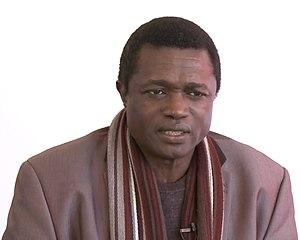
Pr Ogobara Doumbo, Directeur du Centre de Recherche et de Formation sur le Paludisme, Faculté de Médecine de l’Université de Bamako, Mali
Ogobara Doumbo, né en janvier 1958 dans le cercle de Koro alors en Afrique-Occidentale française et mort le 9 juin 2018 à Marseille, est un scientifique malien spécialiste du paludisme.